Dighton Corson

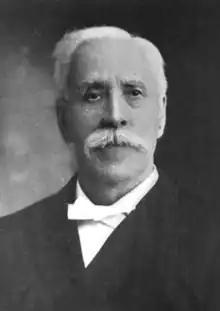

Dighton Corson (October 21, 1827May 7, 1915) was an American lawyer, politician, and jurist, and was a pioneer of Wisconsin and South Dakota. He was one of the first justices of the South Dakota Supreme Court.